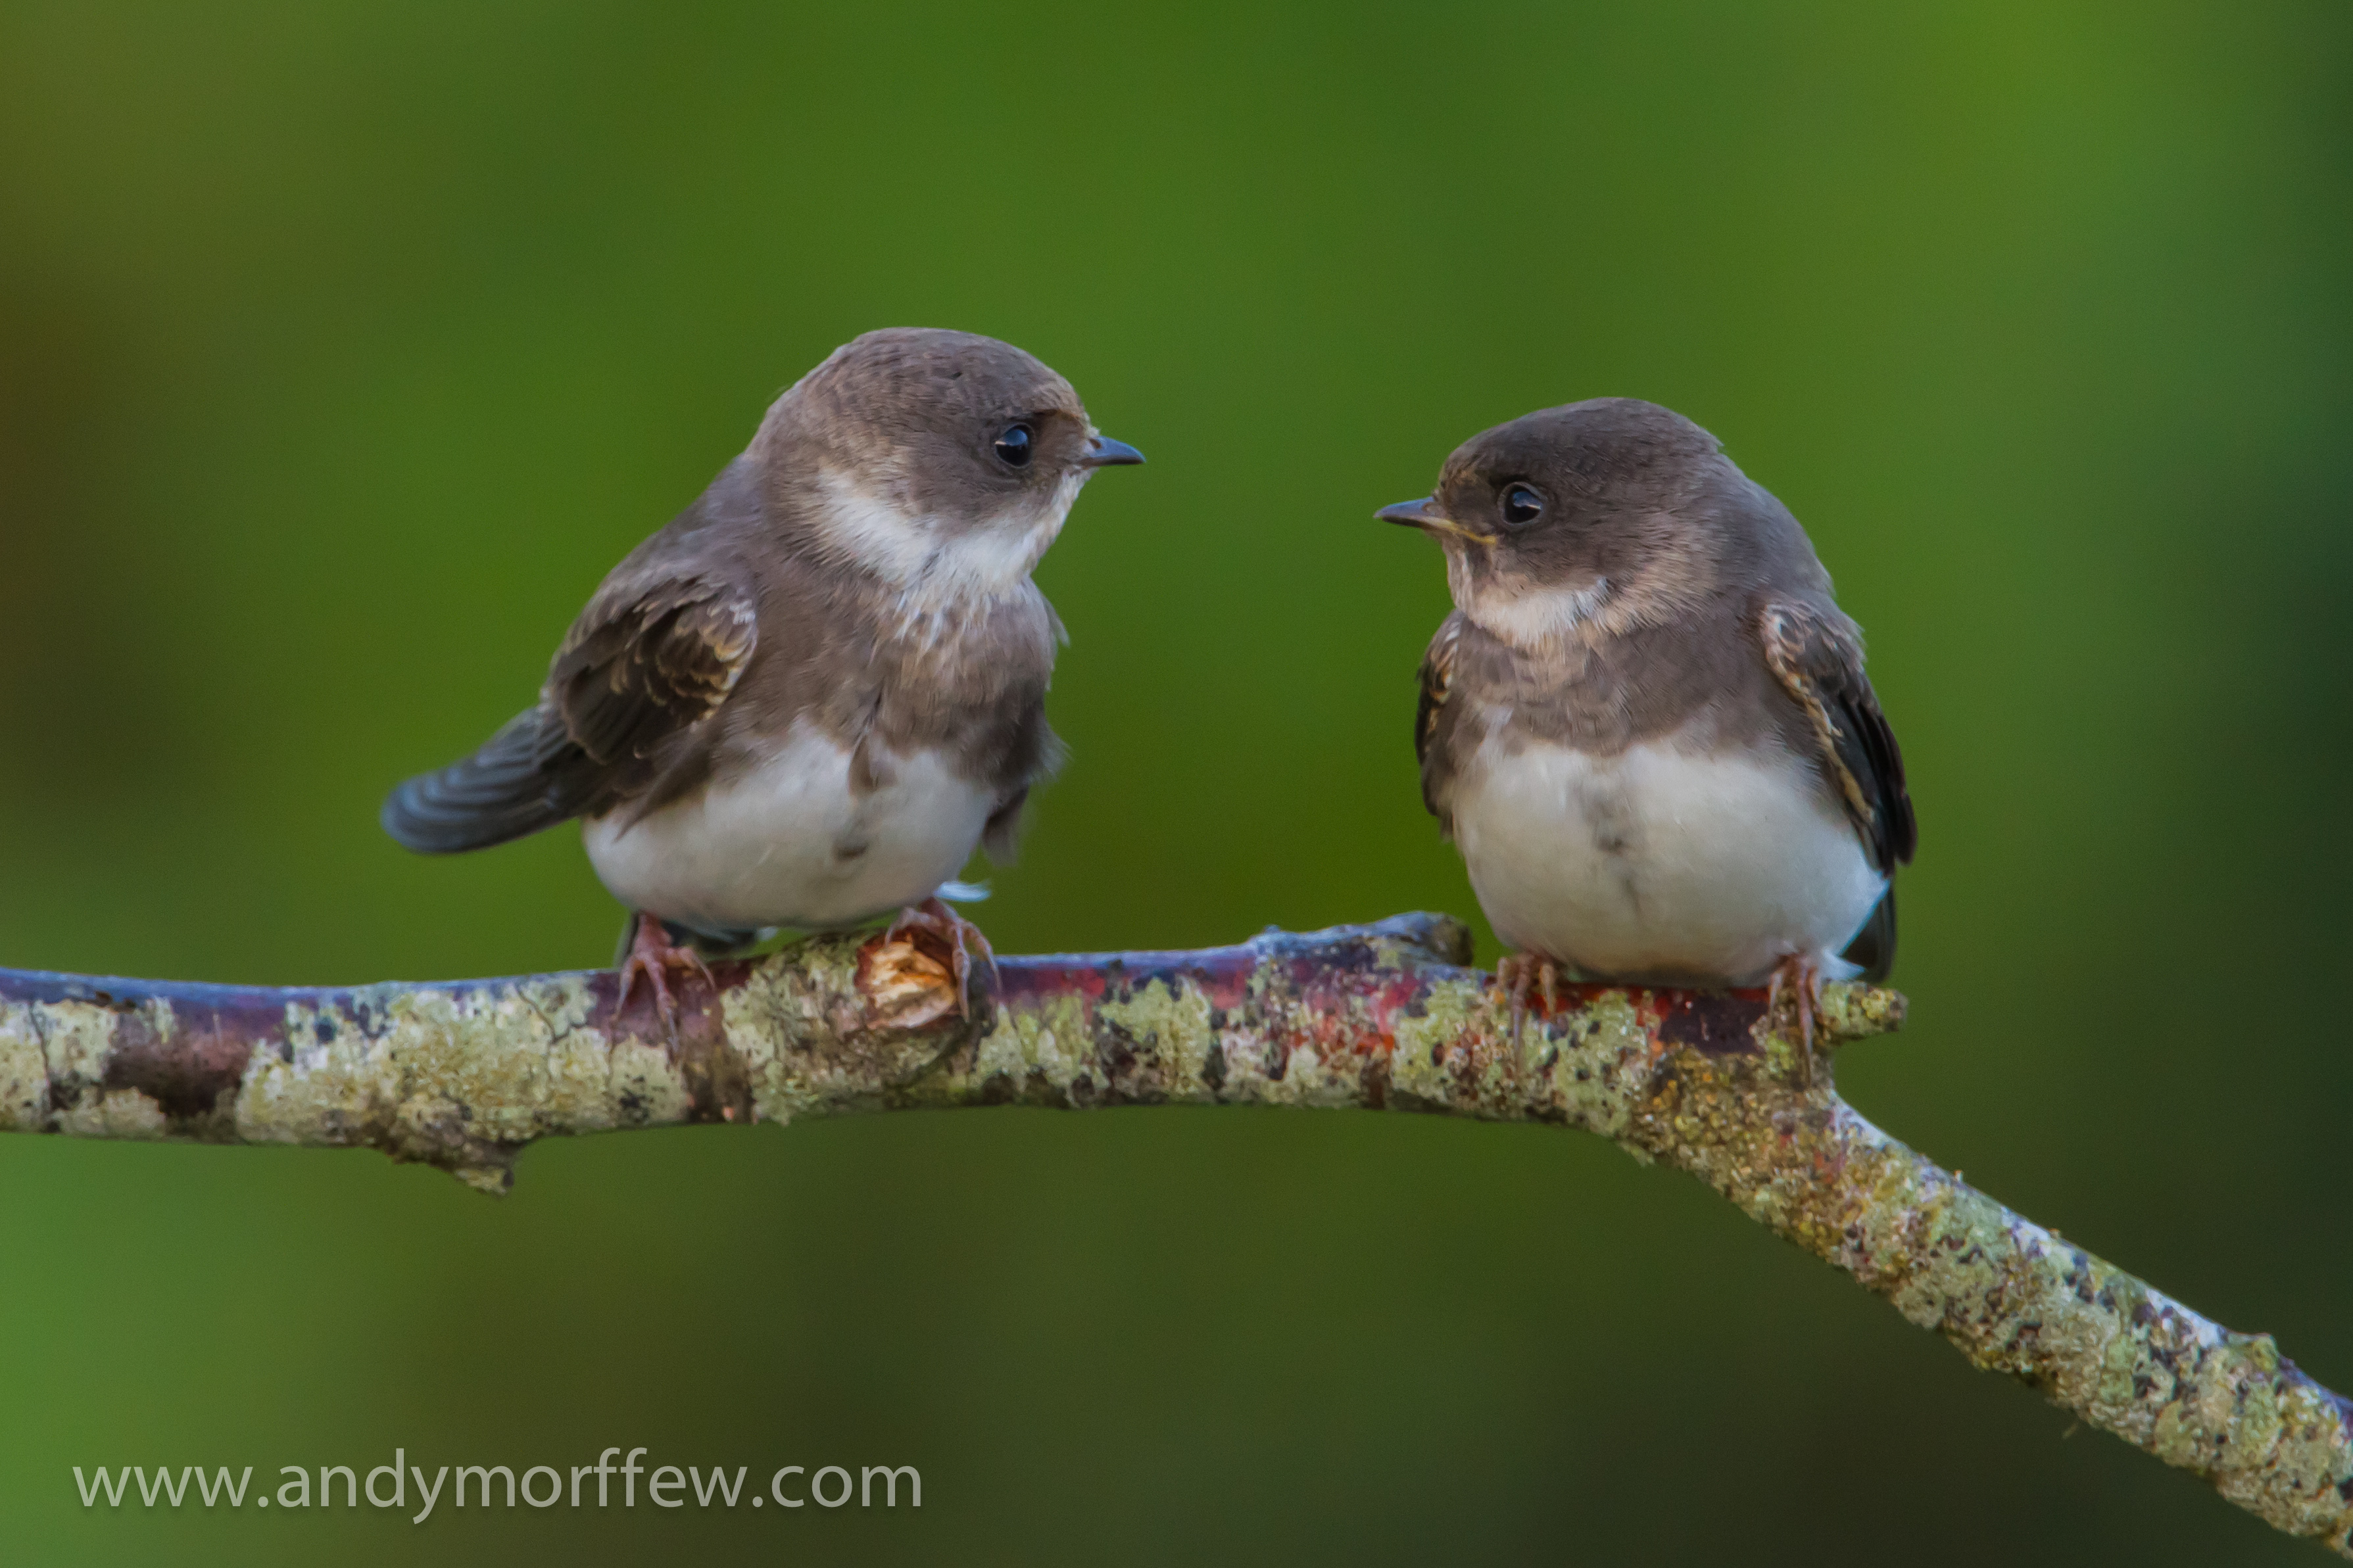
nature, branch, bird, wildlife, beak, fauna, vertebrate, sparrow, finch, andymorffew, morffew, naturethroughthelens, hampshire, sandmartins, brambling, bewildered, pipexcellence, house sparrow, perching bird, emberizidae, cinclidae